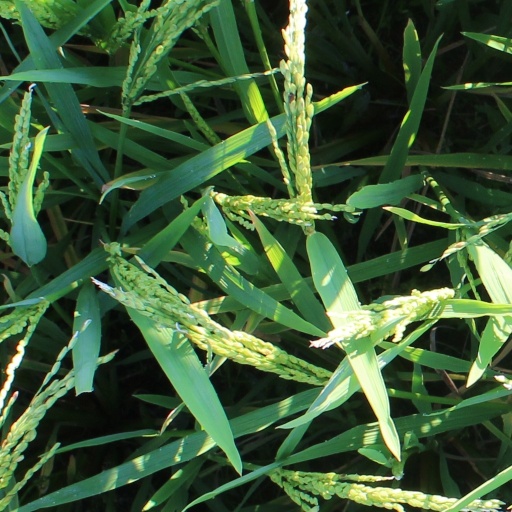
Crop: rice